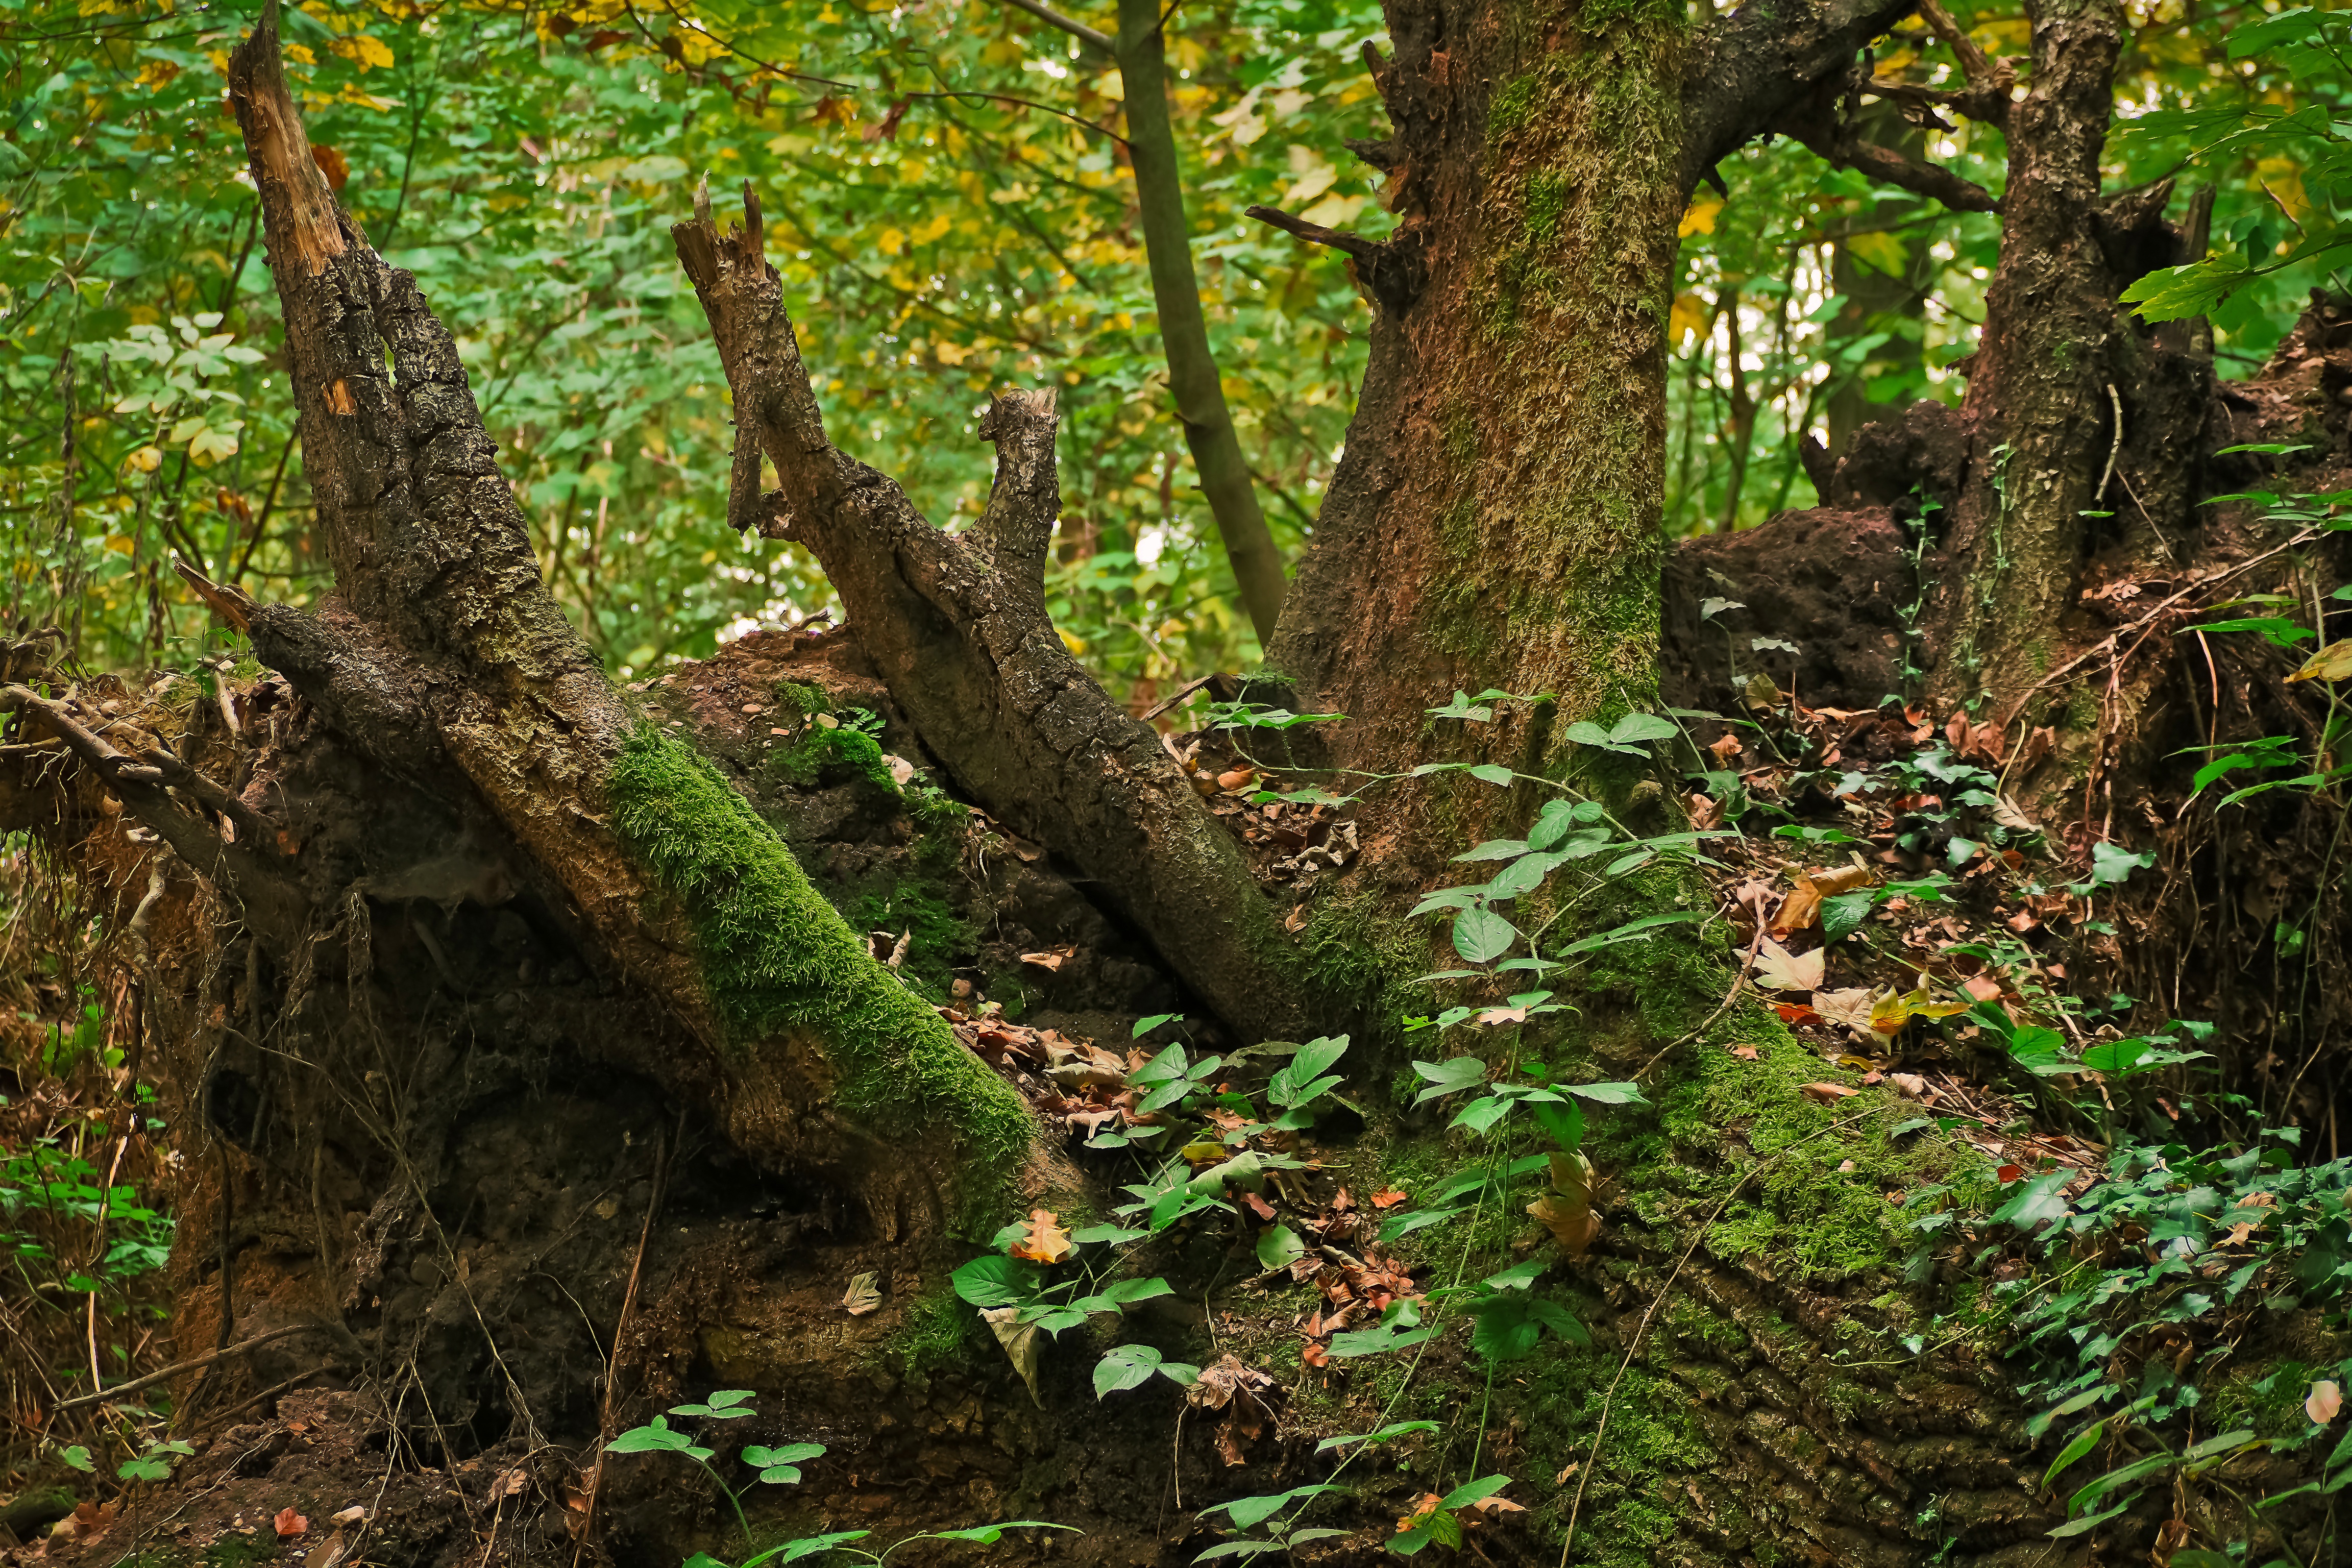
landscape, tree, nature, forest, wilderness, plant, wood, trail, leaf, trunk, old, atmosphere, mystical, moss, dark, log, green, jungle, autumn, broken, dead tree, dead, lighting, tree trunk, root, tribe, fallen tree, mysterious, vegetation, rainforest, deciduous, wetland, weird, gloomy, woodland, tree stump, habitat, mood, tree root, ecosystem, atmospheric, mysticism, edge of the woods, threatening, biome, old growth forest, natural environment, geographical feature, temperate broadleaf and mixed forest, temperate coniferous forest